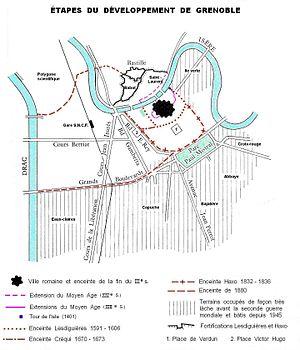
Etapes des fortifications de la ville de Grenoble
Les fortifications de Grenoble comprennent :
Les grands boulevards constituent une artère principale de la ville de Grenoble, créée en 1938 à l'emplacement des anciens remparts de 1879.
L’histoire de Grenoble couvre plus de 2 000 ans. À l'époque gallo-romaine, le bourg gaulois porte le nom de Cularo puis de Gratianopolis et voit son importance accrue lorsque les Comtes d’Albon la choisissent au début du XIᵉ siècle comme capitale de leur principauté, le Dauphiné. Avec ce nouveau statut, puis trois siècles plus tard l'annexion du Dauphiné au royaume de France, l'économie de Grenoble s'est développée pour devenir une ville parlementaire et militaire, gardienne de la frontière avec les États de Savoie.